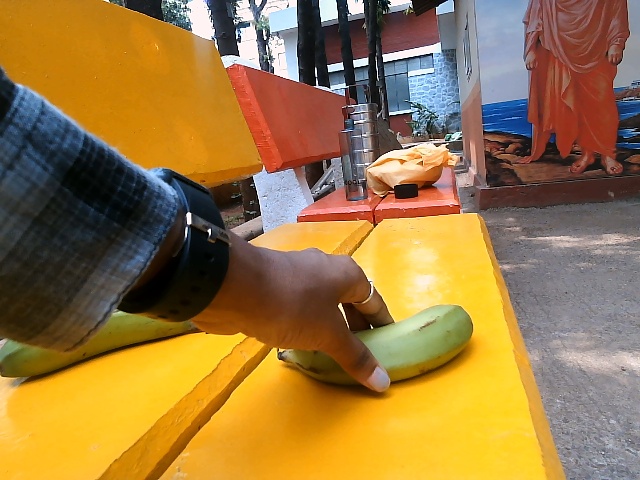
Label: Raw_Banana